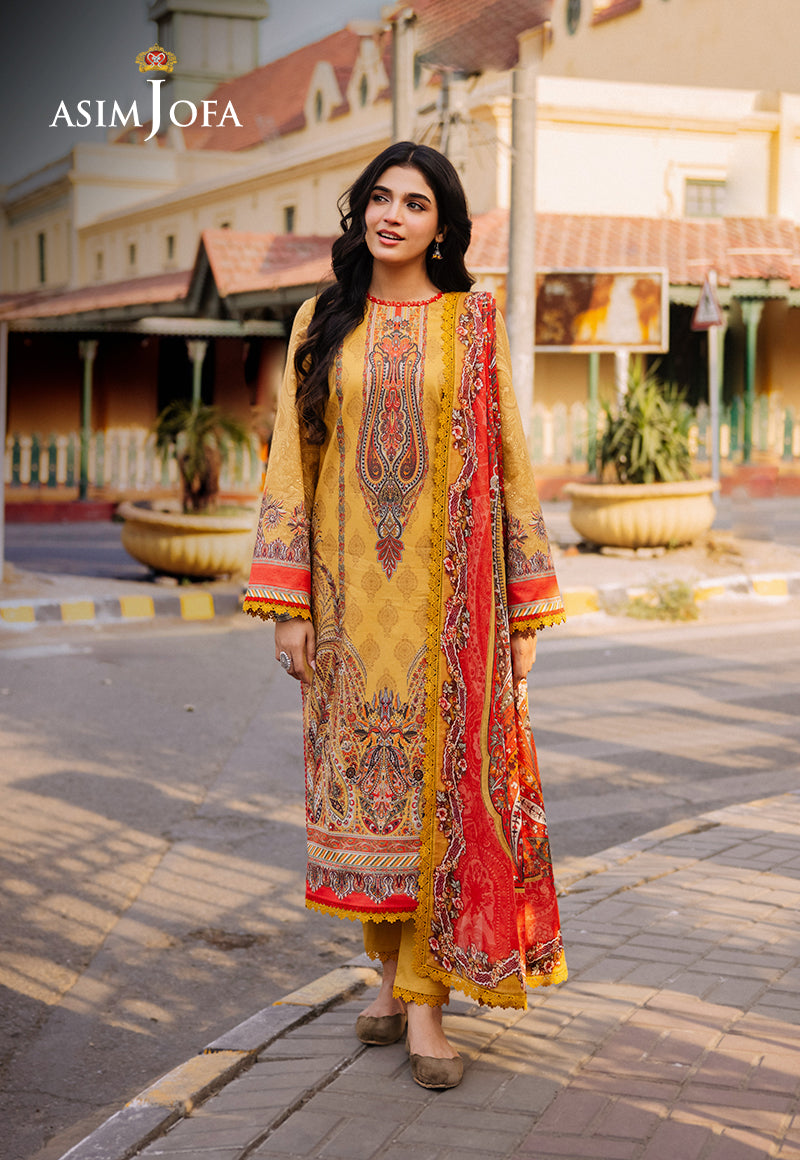
yellow multi embroidered salwar suit